Behren-Bokel Transmitter

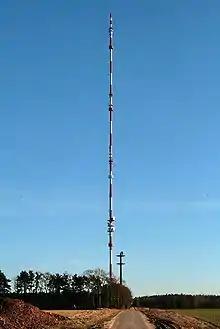
Behren-Bokel Transmitter.

The Behren-Bokel Transmitter, also known as the Sprakensehl Transmitter is a 323-metre high guyed steel tube radio mast in Behren-Bokel near Uelzen in Lower Saxony, Germany. The mast is used for FM- and TV-broadcasting, and was at its erection time in 1961 the highest construction of West Germany.